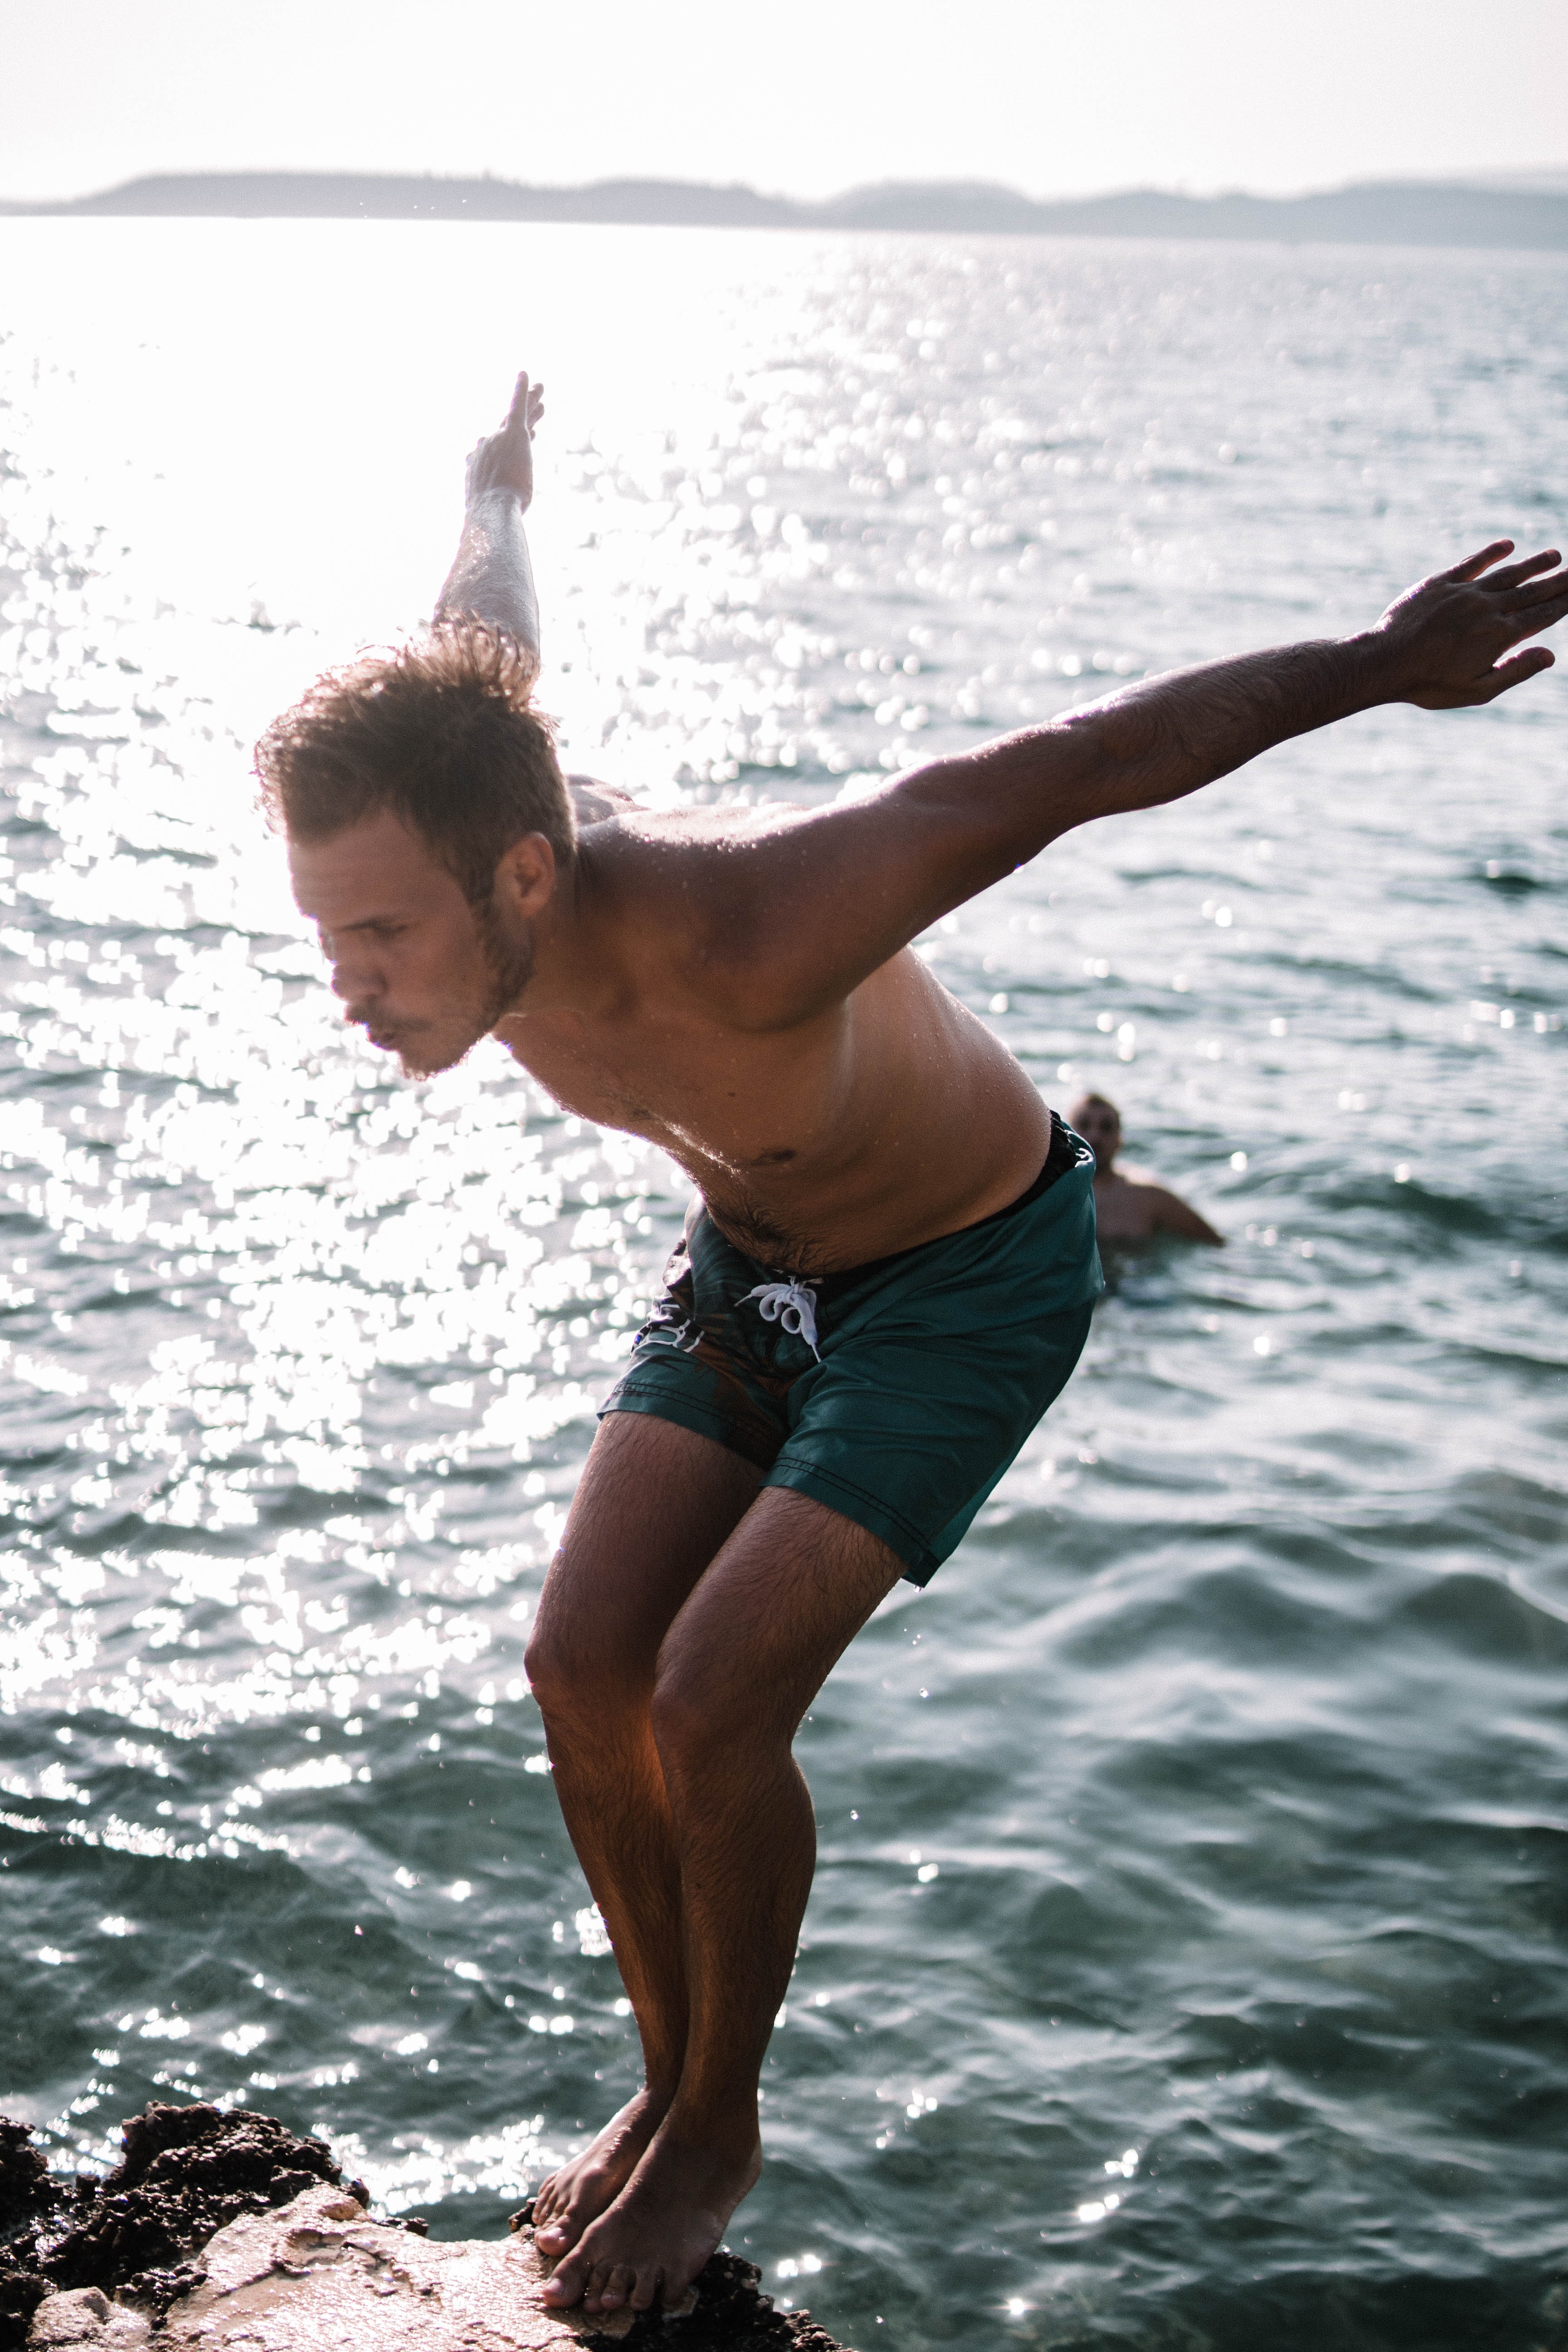
water, fun, vacation, Barechested, muscle, leg, sea, arm, summer, Flip acrobatic, happy, joint, physical fitness, ocean, recreation, leisure, balance, jumping, diving, stretching, wave